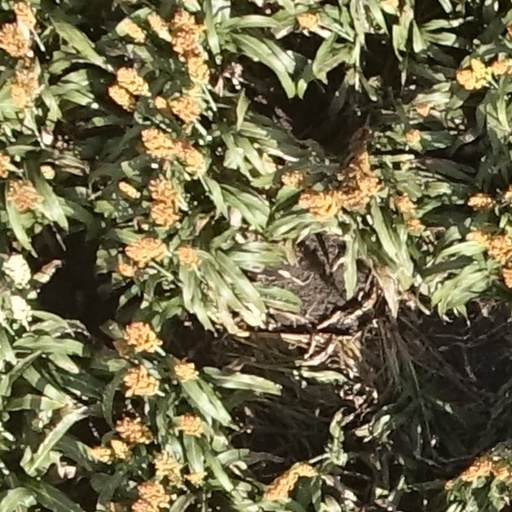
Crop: sorghum